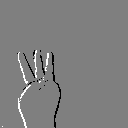
ASL letter: w